John Kennedy Sr. (footballer)

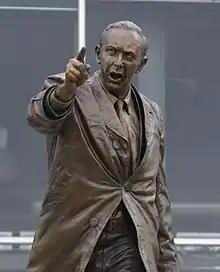
Bronze statue of Kennedy in front of Waverley Park

In honour of Kennedy's 80th birthday, a statue of him overlooking the Hawthorns' Waverley Park stadium was unveiled. The text on the plaque reads: